SMS Kaiser Karl VI

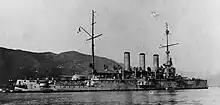
"Kaiser Karl VI" on 22 May 1917

By the end of August, the mobilization of the fleet was complete; "Kaiser Karl VI" was assigned to the Cruiser Flotilla, which was commanded by Vice Admiral Paul Fiedler. For most of the war, the Cruiser Flotilla was based at Cattaro, although the armored cruisers were too slow to operate with the newer s that carried out the bulk of offensive operations. In May 1915, Italy declared war on the Central Powers. The Austro-Hungarians continued their strategy of serving as a fleet in being, which would tie down the now further numerically superior Allied naval forces. Haus hoped that torpedo boats and mines could be used to reduce the numerical superiority of the Italian fleet before a decisive battle could be fought.